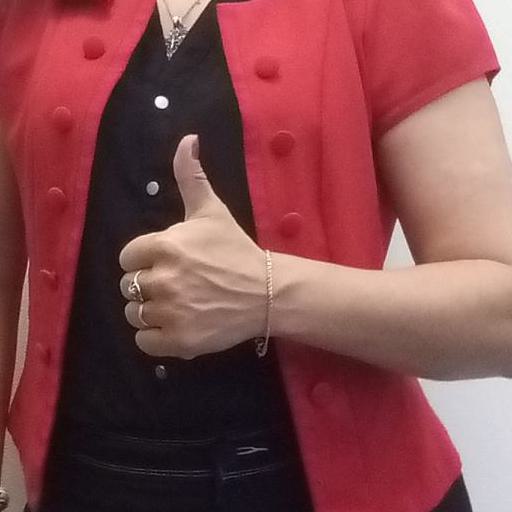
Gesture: like